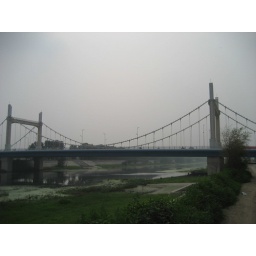
bridge over haihe river in Tianjin